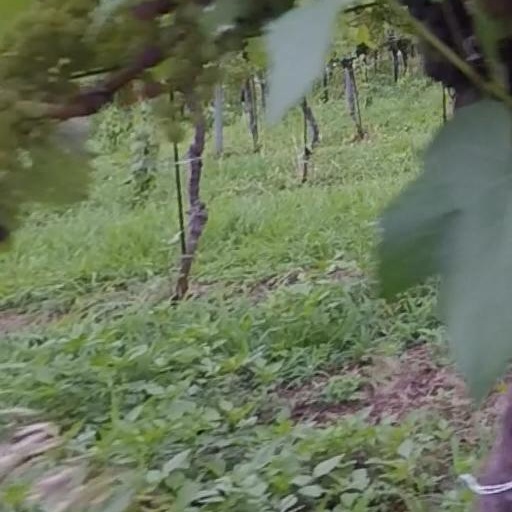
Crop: grape